Charles H. DuPont

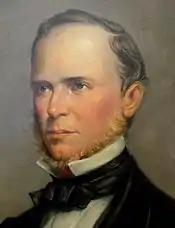
Charles H. DuPont

Charles Henry DuPont (January 27, 1805 – October 14, 1877) was a Florida lawyer, planter, businessman, and Democratic politician who served as a Florida Supreme Court justice from 1854 to 1868. He was Chief Justice from 1860 to 1868.